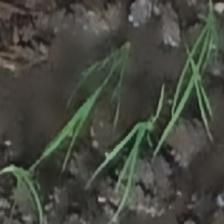
Label: clustered